Charles Stewart (premier)

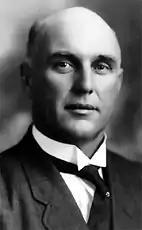
Charles Stewart as a federal cabinet minister

Despite Stewart's involvement in transferring resource rights to Alberta, his relationship with the UFA government that had defeated him in 1921 was frosty: Lakeland College historian Franklin Foster, in his biography of UFA Premier John Edward Brownlee, alleges that this antipathy influenced Stewart's preference for private corporations over the Alberta government in granting hydroelectric power permits. He also feuded with then-Premier Brownlee over development in Alberta's national parks (Stewart favouring large-scale private development and Brownlee opposing it), causing King to record in his diary "Brownlee strikes me as...being superior to Mr. Stewart, who is handicapped in his dislike of [Brownlee]." When King sought to absorb Progressives into his Liberal Party to form a stronger coalition against the Conservatives, Stewart opposed cooperation with the UFA leaders who made up a large part of the Progressives' Albertan base. While King was inclined to view UFA politicians, like Progressives elsewhere, as "Liberals in a hurry" who were fundamentally comfortable with his government and preferred it to the Conservatives, Stewart understood that the UFA was a distinct group whose members were in many respect more conservative than liberal. King dismissed his minister's views as being the result of Stewart's acrimonious history with the UFA.